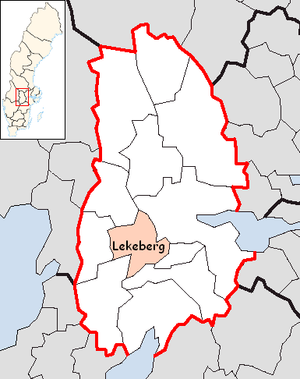
La commune de Lekeberg est une commune suédoise du comté d'Örebro. 7 061 personnes y vivent. Son siège se trouve à Fjugesta.